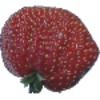
Label: strawberry_wedge